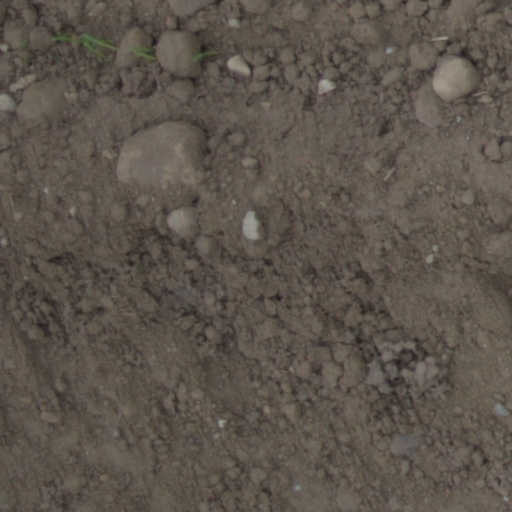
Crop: wheat